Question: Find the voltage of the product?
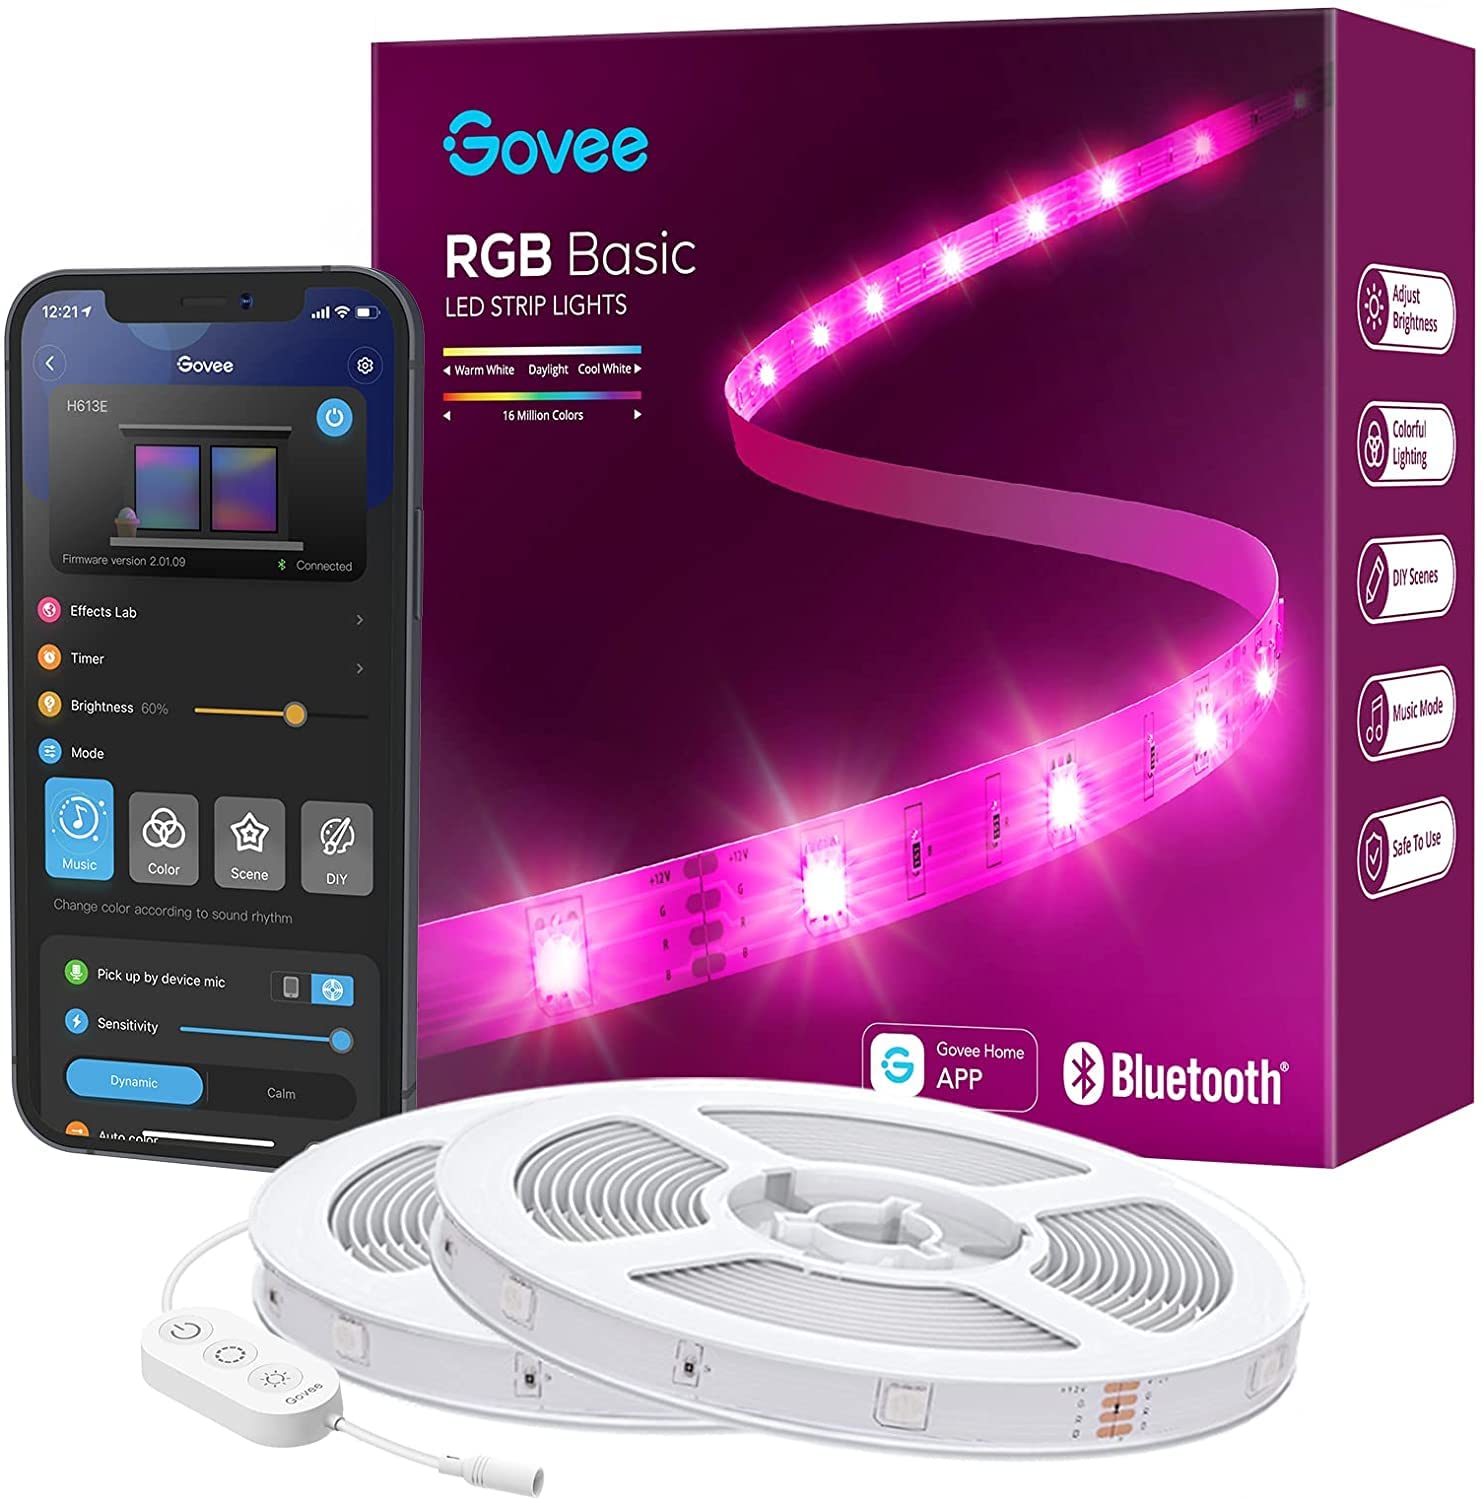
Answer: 12.0 volt